Uncoupling protein

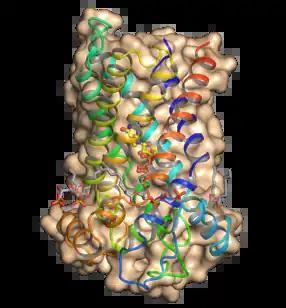
Structure of the human uncoupling protein UCP1

An uncoupling protein (UCP) is a mitochondrial inner membrane protein that is a regulated proton channel or transporter. An uncoupling protein is thus capable of dissipating the proton gradient generated by NADH-powered pumping of protons from the mitochondrial matrix to the mitochondrial intermembrane space. The energy lost in dissipating the proton gradient via UCPs is not used to do biochemical work. Instead, heat is generated. This is what links UCP to thermogenesis. However, not every type of UCPs are related to thermogenesis. Although UCP2 and UCP3 are closely related to UCP1, UCP2 and UCP3 do not affect thermoregulatory abilities of vertebrates. UCPs are positioned in the same membrane as the ATP synthase, which is also a proton channel. The two proteins thus work in parallel with one generating heat and the other generating ATP from ADP and inorganic phosphate, the last step in oxidative phosphorylation. Mitochondria respiration is coupled to ATP synthesis (ADP phosphorylation), but is regulated by UCPs. UCPs belong to the mitochondrial carrier (SLC25) family.